Sir John Benn, 1st Baronet

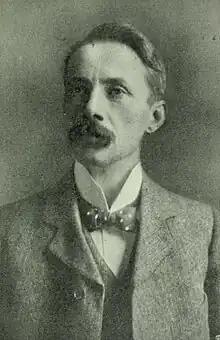
John Benn

Sir John Williams Benn, 1st Baronet, DL (13 November 1850 – 10 April 1922) was a British politician, particularly associated with London politics. He was the father of the politician William Benn, and the grandfather of the politician Tony Benn.